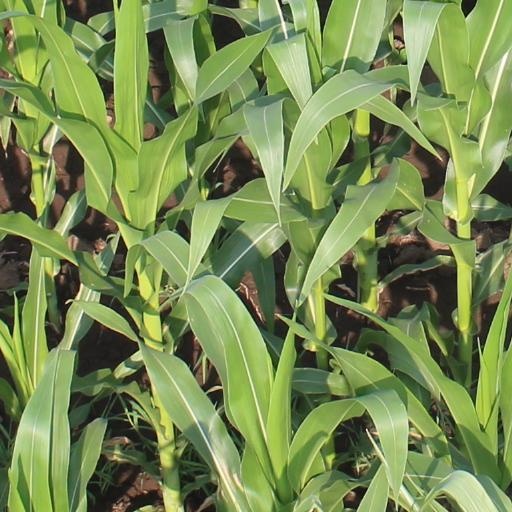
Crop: maize; corn